Apple Venus Volume 1

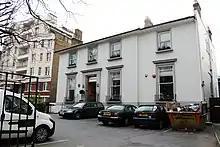
The one-day session at Abbey Road cost the band £15,000 (equivalent to £ in ).

In early 1998, the group reconvened at Chipping Norton Recording Studios and recorded backing tracks over the course of six weeks. A single orchestral session was held at Abbey Road Studios, but its recording was rushed and had to be edited over a three-month period. According to Gregory, the band had no money left at this point, and the session had to be funded by a Japanese record label. John Morrish of "The Independent" reported that "the human string players could not match the mathematical precision of 'River of Orchids' ... Nor could the woodwinds cope with the computerised ostinato in 'Greenman' ... The orchestra became a glorified sample, cut and pasted together to achieve the 'Vaughan Williams with a hard-on' sound required." Much of this work was done in Pro Tools, with the assistance of Bendall "until he had to quit to work on other projects." The rest of the album, which mostly involved vocal, bass and acoustic guitar overdubs, was recorded in Moulding's garage.